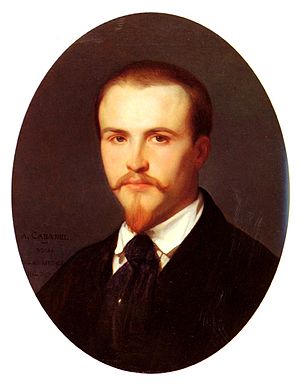
Alexandre Cabanel / Elever
Selvportræt (1847)
Alexandre Cabanel var en fransk maler.